Gloire-class cruiser

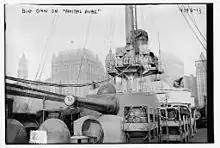
"Amiral Aube"s aft main-gun turret

The main battery of the "Gloire" class consisted of two quick-firing (QF) Modèle 1893–1896 guns mounted in single-gun turrets fore and aft of the superstructure. The guns fired shells at muzzle velocities ranging from . This gave them a range of about at the turrets' maximum elevation of +15 degrees. Each gun was provided with 100 rounds which it could fire at a rate of two rounds per minute.